Sheffield District Railway

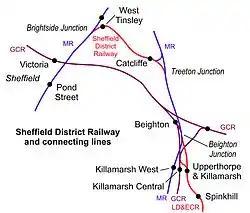
Sheffield District Railway and connecting lines

The Sheffield District Railway was a railway line in South Yorkshire, England. It was built to give the Lancashire, Derbyshire and East Coast Railway access to Sheffield, primarily for goods traffic, for which a large goods depot at Attercliffe, in Sheffield, was built. The construction was sponsored by the LD&ECR and the Great Eastern Railway together, with the support of the Midland Railway, which agreed running powers over sections of its own lines. The Sheffield District Railway opened in 1900. The LD&ECR operated the passenger service, although the Midland Railway later ran passenger trains too. The SDR did not have rolling stock and did not operate trains itself. The LD&ECR was absorbed by the Great Central Railway in 1907, and the GCR inherited the LD&ECR running powers.